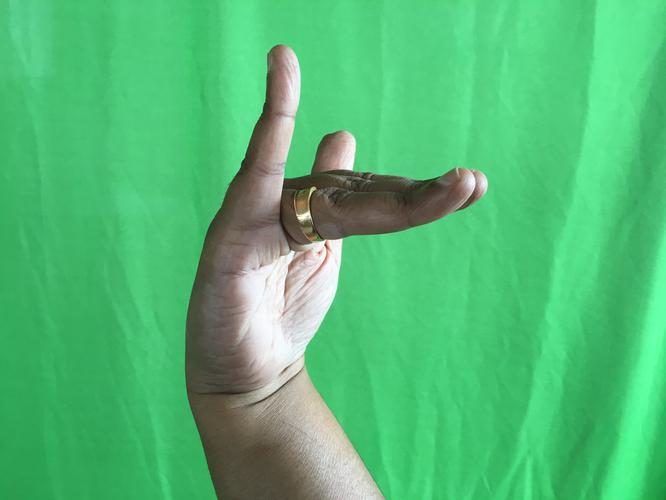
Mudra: Mrigasirsha
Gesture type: single_hand